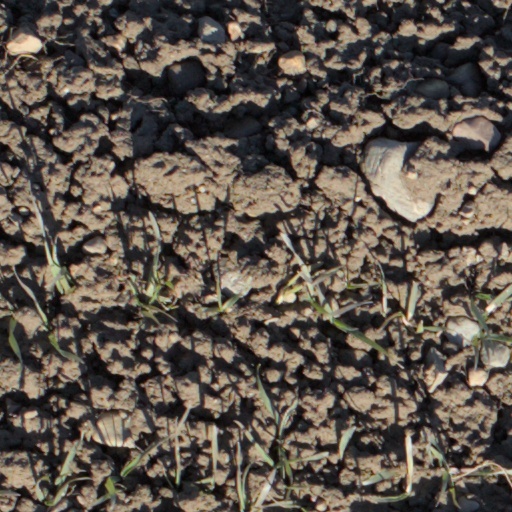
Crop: wheat